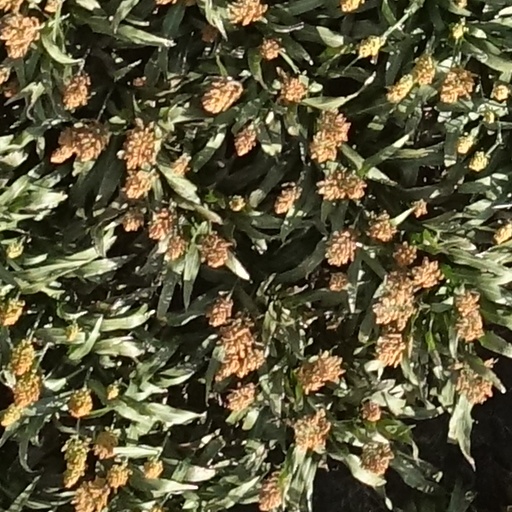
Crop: sorghum